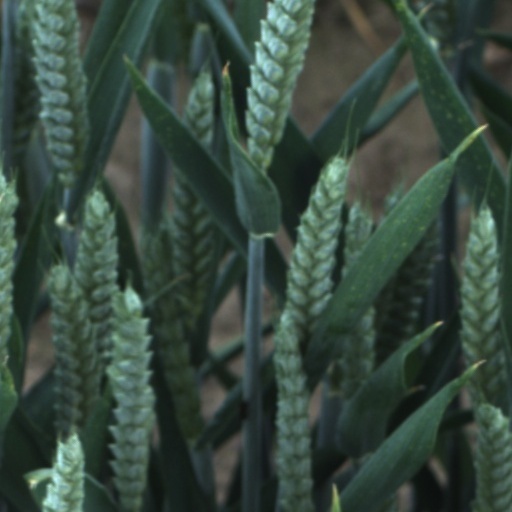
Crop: wheat